Alexander Ovechkin

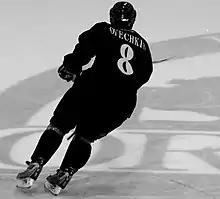
Ovechkin in September 2005 at the Washington Capitals training camp prior to the 2005–06 season

Two days after signing, the lockout ended with a new CBA. Ovechkin played his first game with the Capitals in the 2005–06 season opener on 5 October 2005, scoring two goals against goalie Pascal Leclaire in a 3–2 victory over the Columbus Blue Jackets. On 13 January 2006, in Anaheim, Ovechkin scored his first career hat trick against Jean-Sébastien Giguère of the Mighty Ducks of Anaheim to help Washington win the game. Three days later, on 16 January, he scored a goal that veteran hockey commentator Bill Clement called "one of the greatest goals of all time." Knocked down by Phoenix Coyotes defenceman Paul Mara and sliding on his back facing away from the net, Ovechkin was able to hook the puck with one hand on his stick and slide it into the net past goalie Brian Boucher for his second goal of the night. It became referred to as "The Goal." Auston Matthews, a future Toronto Maple Leafs first overall selection, was in attendance during the game; he said in an interview in November 2016, shortly into the 2016–17 season that it was the best goal he ever saw live. On 1 February, Ovechkin was named NHL Rookie of the Month for January 2006 as well as being named Offensive Player of the Month, becoming only the third player in NHL history to earn both honors simultaneously. Ovechkin finished the 2005–06 season leading all NHL rookies in goals, points, power play goals and shots. He finished third overall in the NHL in scoring with 106 points and tied for third in goals with 52 and 54 assists. His 425 shots led the league, set an NHL rookie record, and was the fourth-highest total in NHL history. Ovechkin's point total was the second-best in Washington Capitals history and his goals total tied for third in franchise history. He was also named to the NHL first All-Star team, the first rookie to receive the honor in 15 years. After the season ended, Ovechkin received the Calder Memorial Trophy, awarded to the NHL's best rookie. He was also a finalist in his rookie season for the Lester B. Pearson Award, which ultimately went to New York Rangers winger Jaromír Jágr. EA Sports made him one of the cover athletes for "NHL 07".